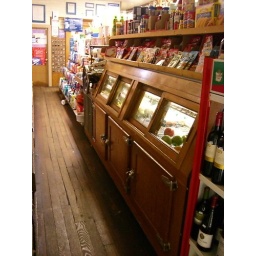
painted to look like a wooden cabinet this is the fridge in a small shop that sells everything